Jefferson County, Washington

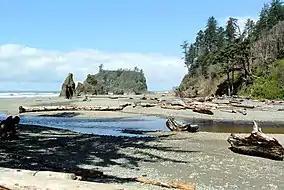
Ruby Beach, Kalaloch Area

According to the United States Census Bureau, the county has a total area of , of which is land and (17%) is water.